Keerampara

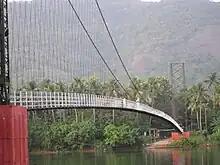
Inchathotty Hanging Bridge

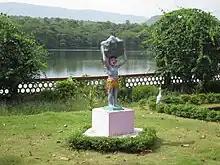
Bhoothathan Kettu

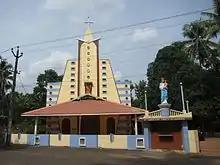
St.Sebastian Church

Keerampara is an Indian village in the state of Kerala, India. This is a junction. This place is once blessed with the footprints of all the holy personnel who passed through the Royal route (from Madurai to Kothamangalam).